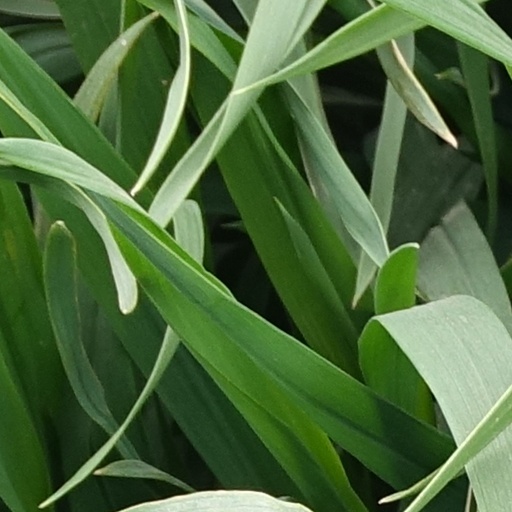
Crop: wheat